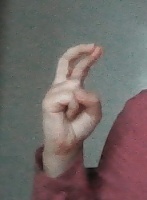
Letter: zay